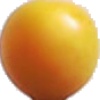
Label: Cherry Wax Yellow 1